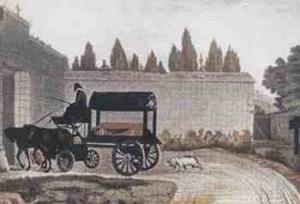
Convoi du pauvre
Pierre-Roch Vigneron est un graveur et un peintre français né à Vosnon le 16 août 1789 et mort à Paris le 12 octobre 1872.